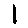
Label: 1